Garfield's Feline Fantasies

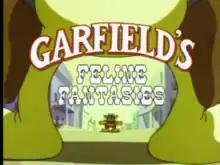
The Title

Garfield's Feline Fantasies is a 1990 American animated television special based on the "Garfield" comic strip and is produced by Film Roman, United Media/Mendelson, and Paws, Inc. It once again featured Lorenzo Music as the voice of Garfield. The animated short was first broadcast on May 18, 1990, on CBS and September 10, 1991, on CITV and was nominated for Outstanding Animated Program at the 42nd Primetime Emmy Awards. The events of the special take place between the second and third seasons of "Garfield and Friends". It has been released on both VHS and DVD home video.